Judy Greer

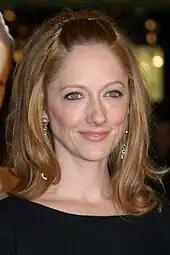
Greer at the premiere of "27 Dresses" in 2008

Following an appearance in Paul Weitz's comedy "American Dreamz", Greer starred in the comedy-drama "The TV Set" (both 2006), as a personal manager to the scriptwriter (David Duchovny) of a television series. The film premiered at the Tribeca Film Festival to generally positive reviews from critics. Dana Stevens of "Slate" noted that "[...] Judy Greer, an Anne Heche lookalike with Lisa Kudrow's comic timing, nearly steals the movie as Mike's desperately chirpy manager." Greer also starred in the short-lived CBS comedy-drama series "Love Monkey" (2006). The following year, Greer made brief appearances in the independent road film "The Go-Getter" and the comedy "The Grand" (both 2007). During this period, Greer became a frequent guest star for producer Chuck Lorre, having appeared in his sitcoms "Two and a Half Men" (2007–2015), "The Big Bang Theory" (2010), and "Mom" (2015).